History of SE Palmeiras

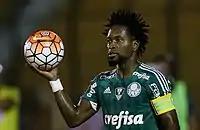
Zé Roberto

In November 1999, Palmeiras finished as runner-up in the Intercontinental Cup, losing 1–0 to Manchester United in Tokyo, despite a strong performance. Defender Júnior Baiano and goalkeeper Marcos faced criticism for errors on the goal, and the attack was faulted for missing numerous chances, especially in the second half.